Rajbari District

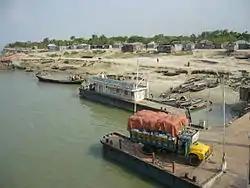

Rajbari in the Bengali language means palace, and pays homage to the rich zamindari families that feudally ruled modern-day Rajbari. In the 17th century, the Mughal governor of Bengal, Shaista Khan, appointed Sangram Shah of Panchthupi as the "Nawara" of what is present-day Rajbari in order to suppress the Portuguese pirates. The Nawara settled permanently in the populated neighbourhood of Banibaha and built a fort at a place called Lalgola. Sangram Shah and his family later became known as the Nawara Chowdhuries of Banibaha.